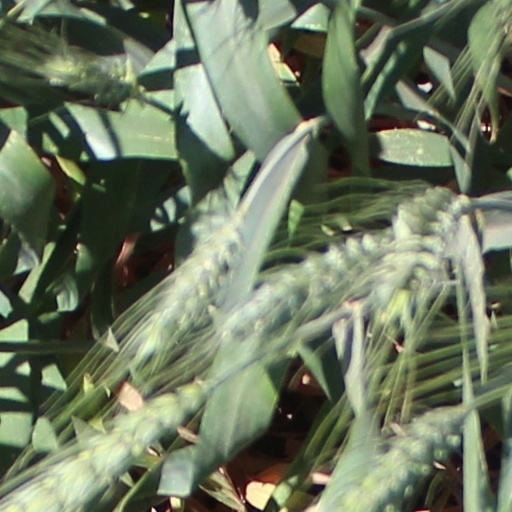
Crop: wheat